National Intelligence Assessments on Infectious Diseases

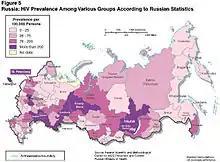
Russian 2nd Wave, general population by region

HIV/AIDS also is increasing in the Russian military services. Up to 33% of prospective conscripts are deemed unfit for service owing to the effects of prior drug use (chronic hepatitis or HIV infection). Enlisted men in the ground troops have the largest number of infections, while strategic military forces and airborne troops have the lowest.